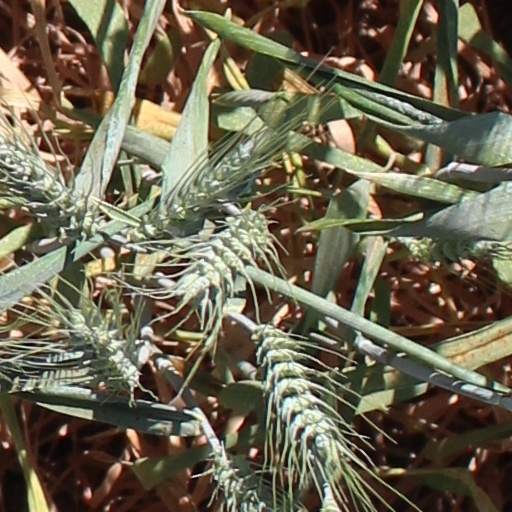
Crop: wheat